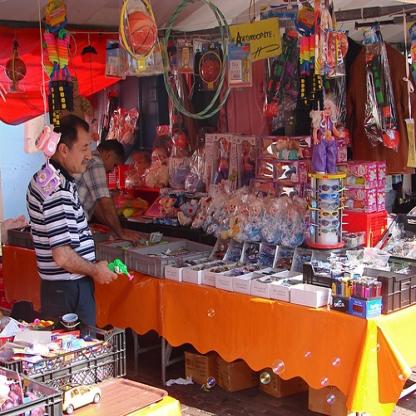
Scene: Indoor